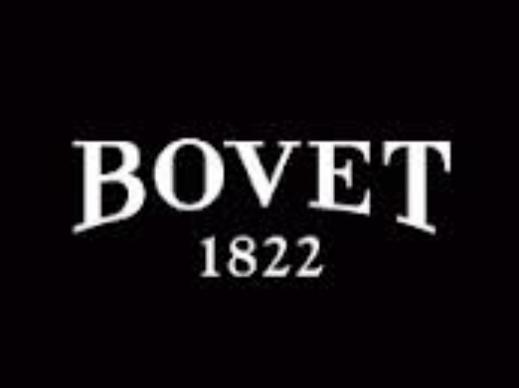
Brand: Bovet
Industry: Electronic